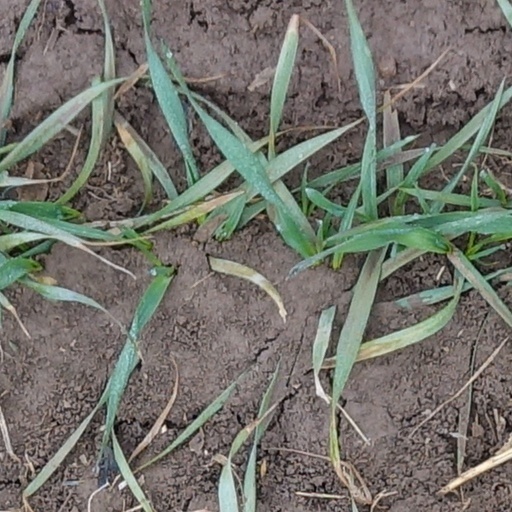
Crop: wheat